Pollution of the Hudson River

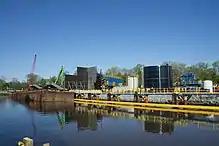
GE dredging operation in 2012

In 2001, after a ten-year study of PCB contamination in the Hudson River, EPA proposed a plan to clean up the river by dredging more than of PCBs. The worst PCB hotspots are targeted for remediation by removing and disposing of more than 2.6 million cubic yards of contaminated sediment. The dredging project is the most aggressive environmental effort ever proposed to clean up a river, and will cost GE about $460,000,000. General Electric took the position that dredging the river would actually stir up PCBs. In 2002, EPA ordered GE to clean up a stretch of the Hudson River it had contaminated. EPA also announced that an additional of contaminated sediments in the upper Hudson River would be removed.